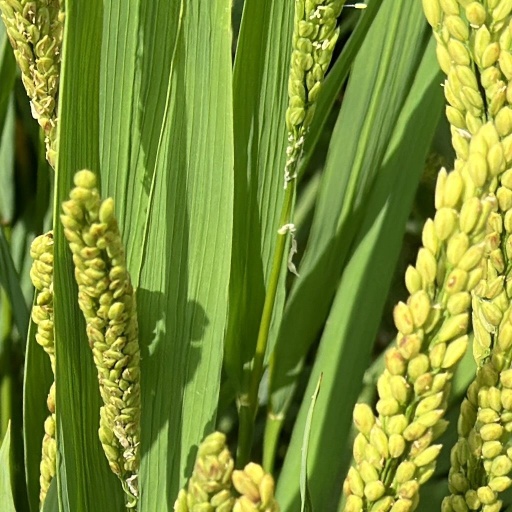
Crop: rice